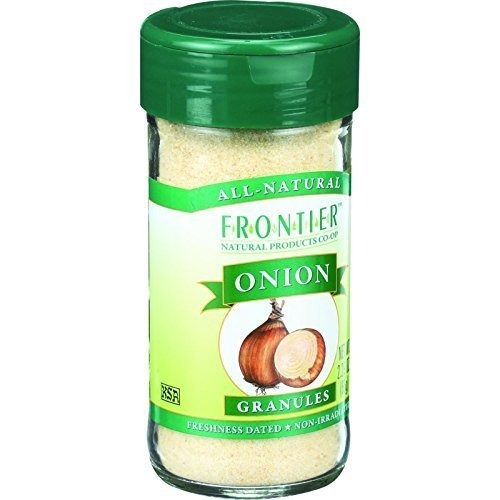
Item Name: Onion,Granules White
Value: 2.4
Unit: Fl Oz

Price: 4.365